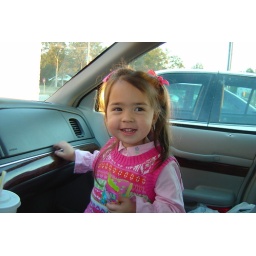
Me and Elise singing in the car while we waited for our pizza to be ready